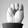
ASL letter: M